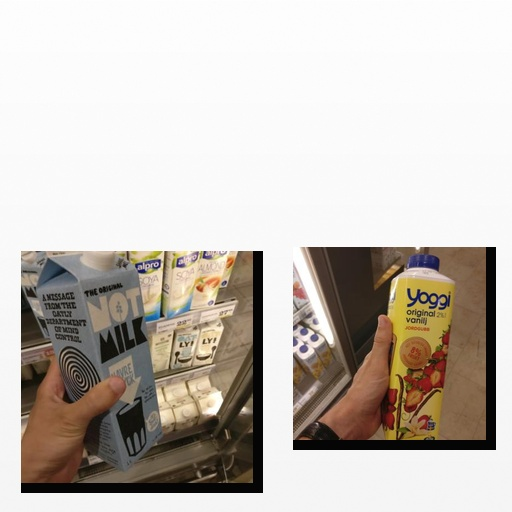
Food items: strawberry_yogurt, oat_milk